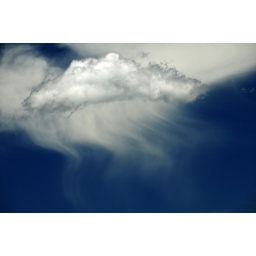
wavy cloud in sky over scofield